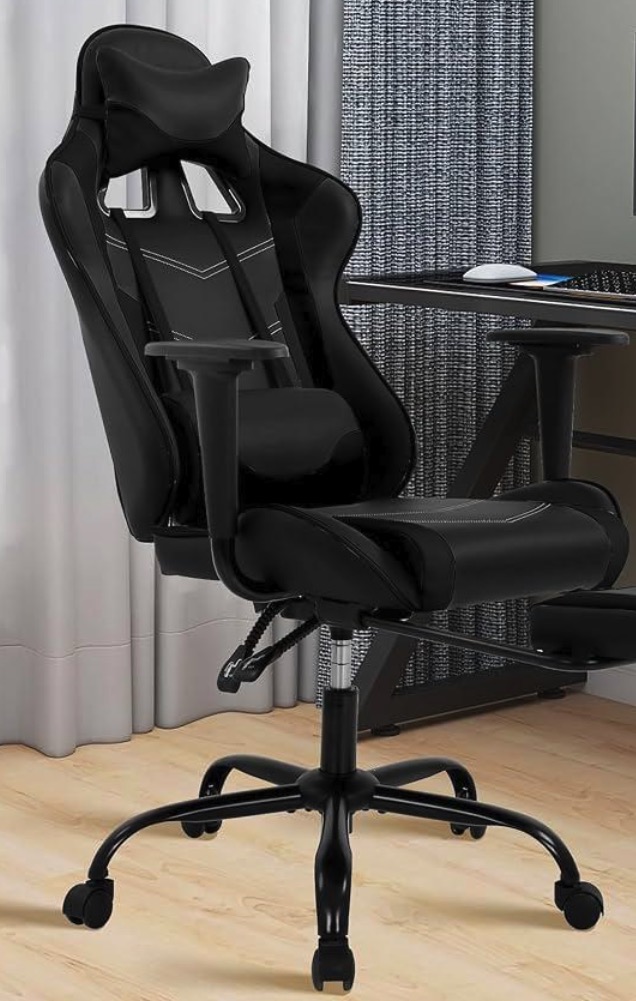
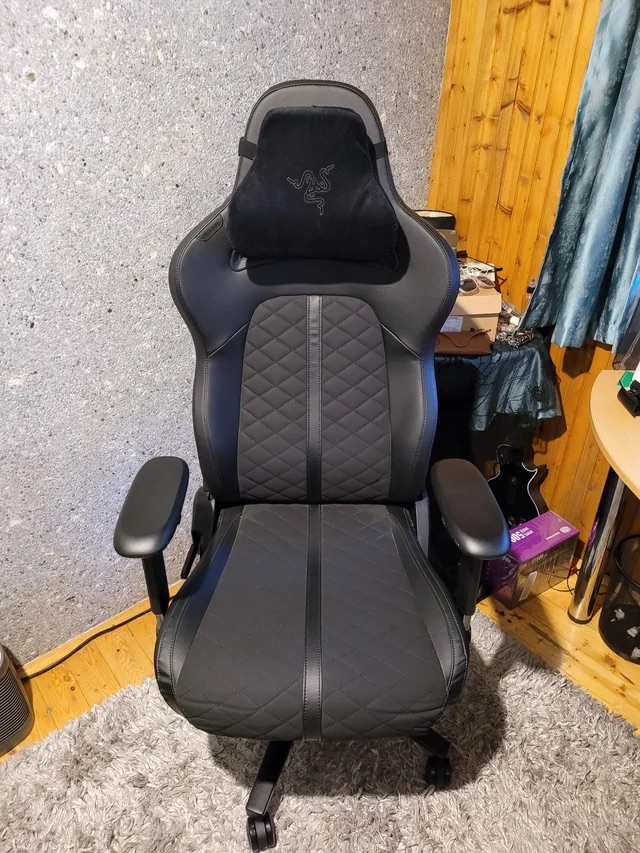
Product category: items_chair
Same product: no